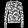
Label: Pullover